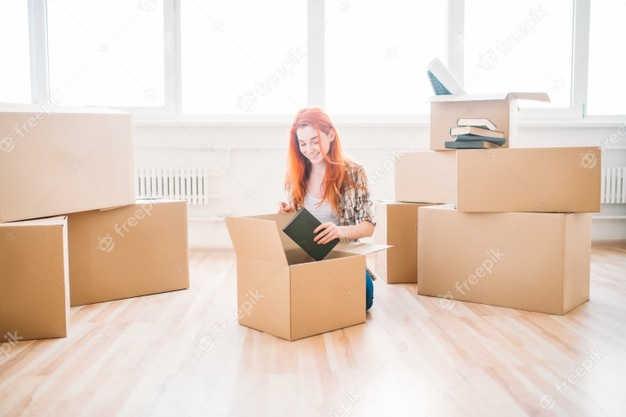
Label: cardboard